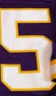
Number: 5